Allen Thiele

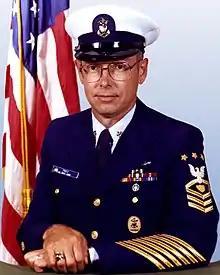
MCPOCG Allen Thiele

Allen William Thiele (May 28, 1940 – September 23, 2017) was the fifth Master Chief Petty Officer of the Coast Guard, serving from 1986 to 1990.